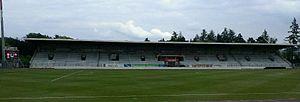
Vue de la Tribune Est du Stade Gaston-Gérard depuis la Tribune Ouest
La saison 2014-2015 du Dijon FCO est la dixième de l'histoire du club en deuxième division, la troisième consécutive au sein de ce championnat. C'est aussi la dix-septième de l'histoire du club.